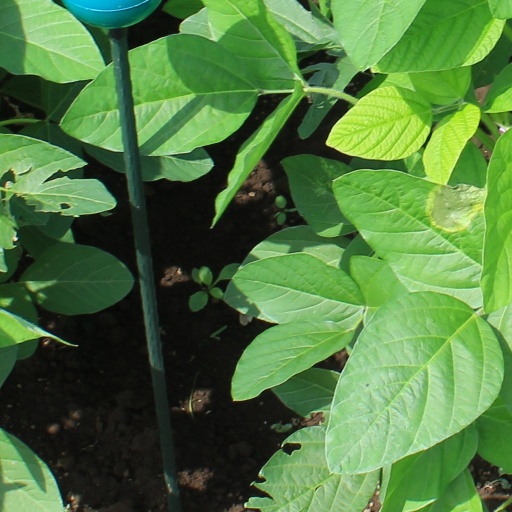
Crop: soybean